Harley Quinn

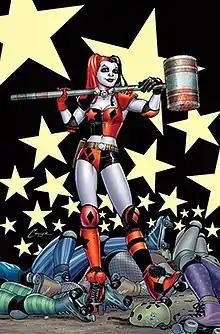
Textless cover art of the second series' first issue featuring Harley Quinn's roller derby-inspired costume, art by Amanda Conner and Paul Mounts. Harley Quinn co-creator Bruce Timm said of the design: "I really like Amanda's design a lot because it's modern and a little bit punk rock, but it's really fun without being trashy. I think the whole roller-derby look is really fun because it's tough but it's still playful. It's not...It's not skanky".

Harley Quinn's second ongoing series, written by husband and wife Jimmy Palmiotti and Amanda Conner, with the interior art illustrated by Chad Hardin and John Timms, explored Harley Quinn leaving Gotham City and starting her own life in her hometown of Brooklyn, depicting her as a landlord in Coney Island, where she shares an apartment building with a supporting cast of "sideshow freaks". Considered to be the most defining writers to work on the character since Dini and Timm, Palmiotti and Conner reinvented Harley Quinn as an antihero who has left her controlling relationship with the Joker behind.